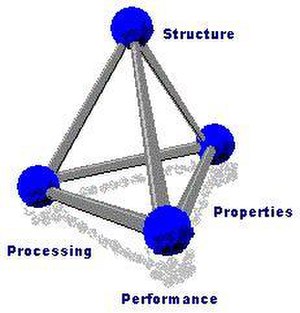
Materialevidenskab
I materialevidenskab ved tetrahedronet er der skrevet; struktur, proces, ydelse og egenskaber.
Materialevidenskab eller materialeteknologi er en fællesbetegnelse for forskellige videnskabelige og teknologiske aspekter ved materialers egenskaber og brug. Som begreb omfatter materialevidenskab udforskning, beskrivelse, udvikling, fremstilling og processering/bearbejdning af tekniske materialer og virkestoffer.